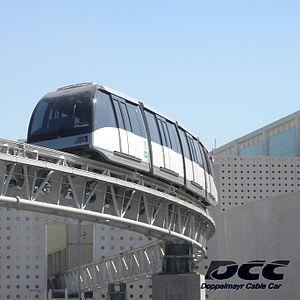
L'aéroport international Benito-Juárez de Mexico se situe au nord-est de la ville de Mexico au Mexique.